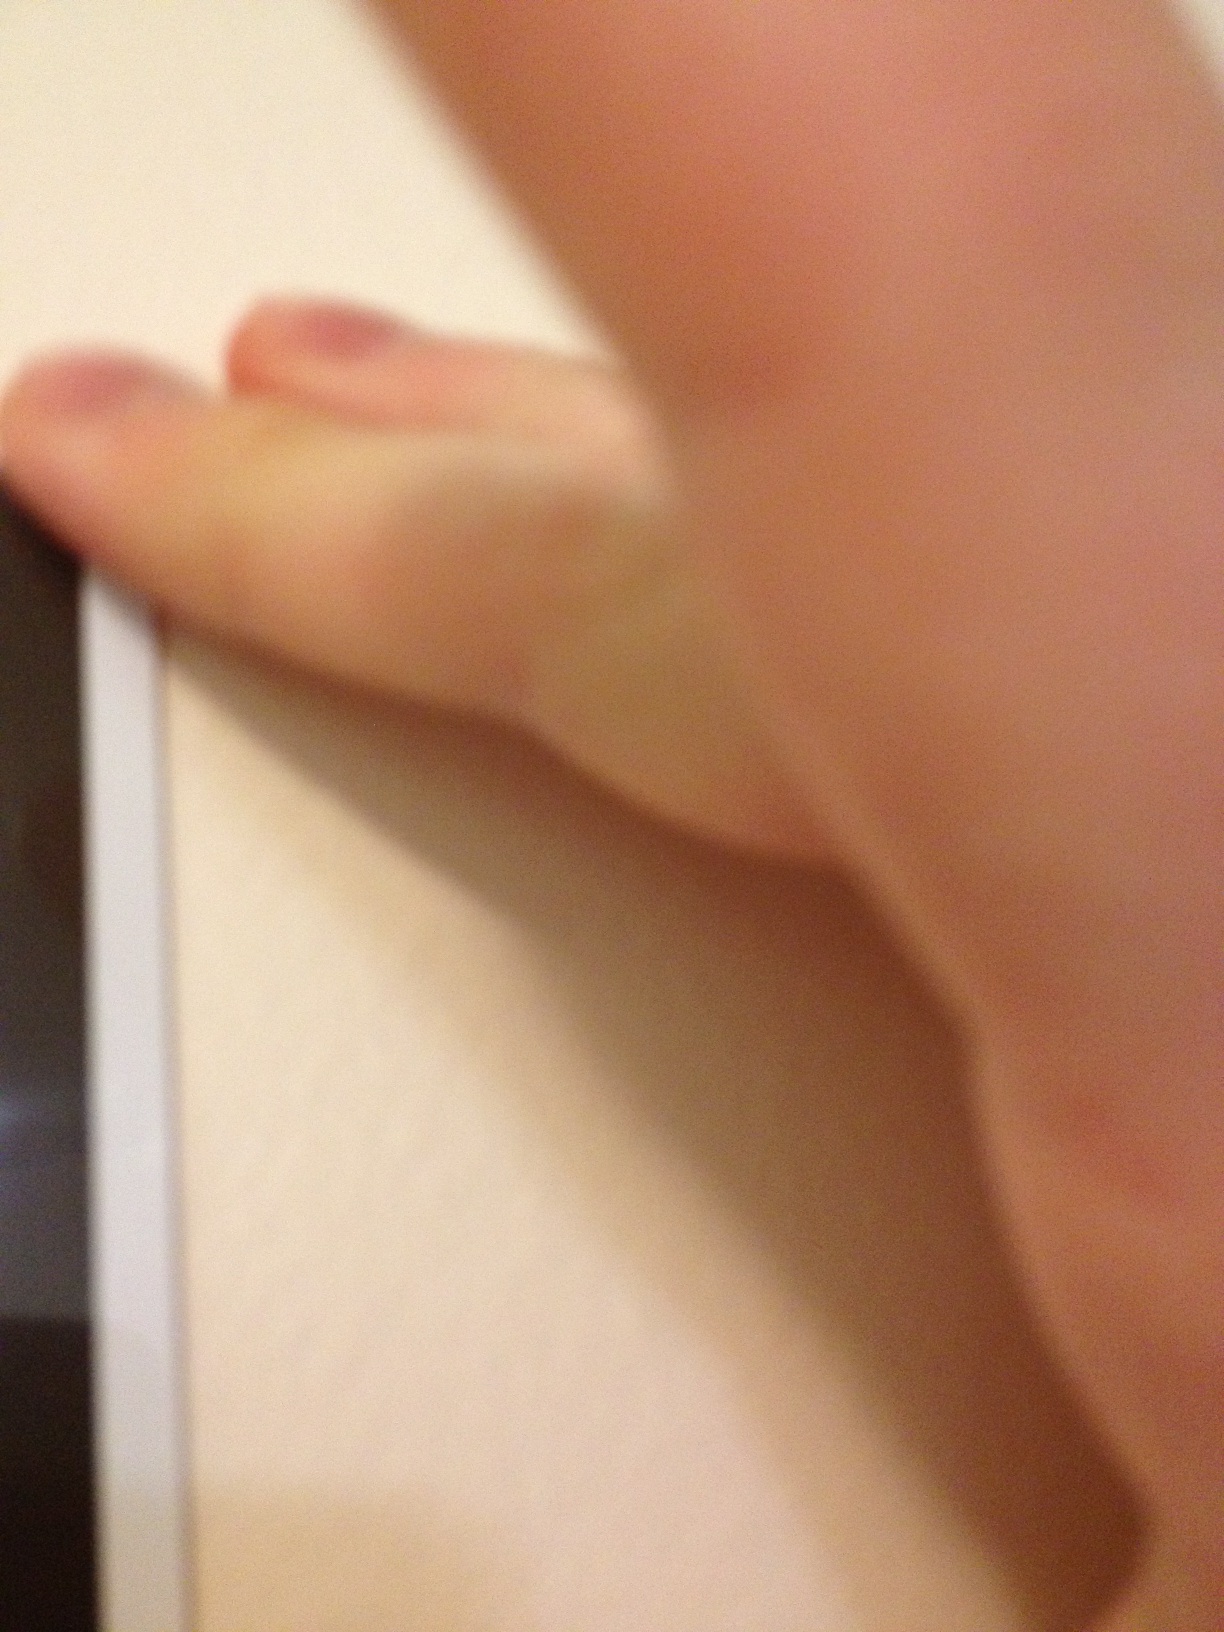Question: Please tell me what kind of card this is.
Answer: unanswerable